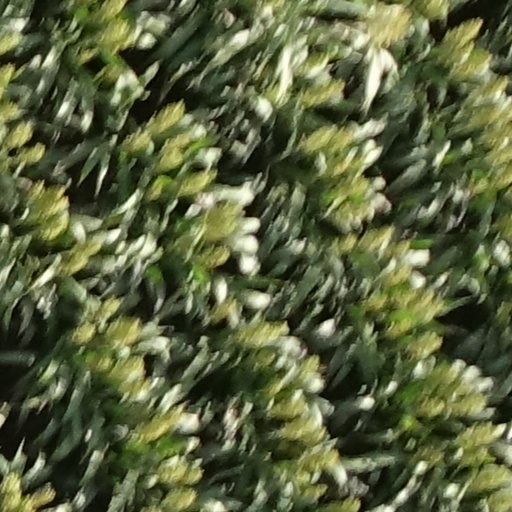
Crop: sorghum